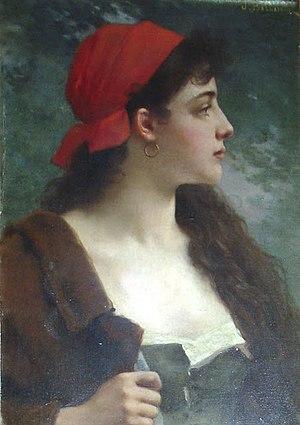
Jules-Frédéric Ballavoine né le 29 août 1842 à Paris et mort le 3 février 1914 à Asnières-sur-Seine, est un peintre et illustrateur français, spécialisé dans le nu féminin, qui connaît une certaine notoriété aux débuts de la Troisième République.